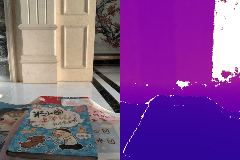
Label: book